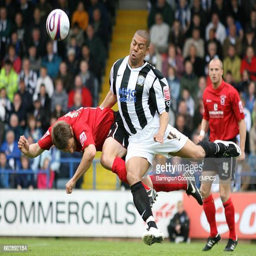
person and battle for the ball